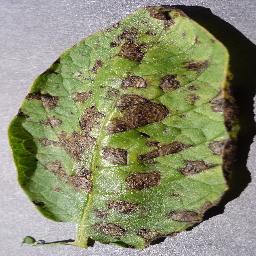
Label: Potato___Early_blight